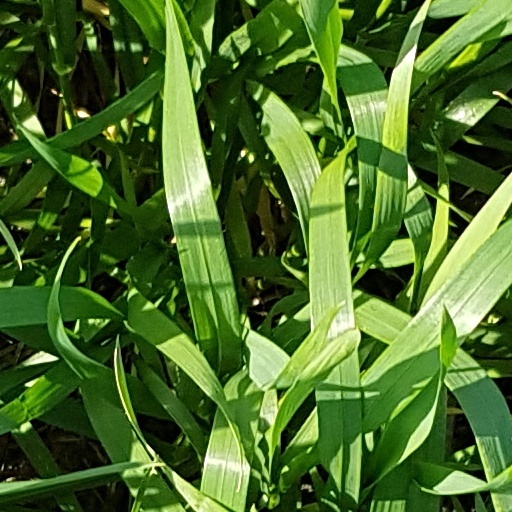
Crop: wheat